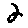
Label: 2